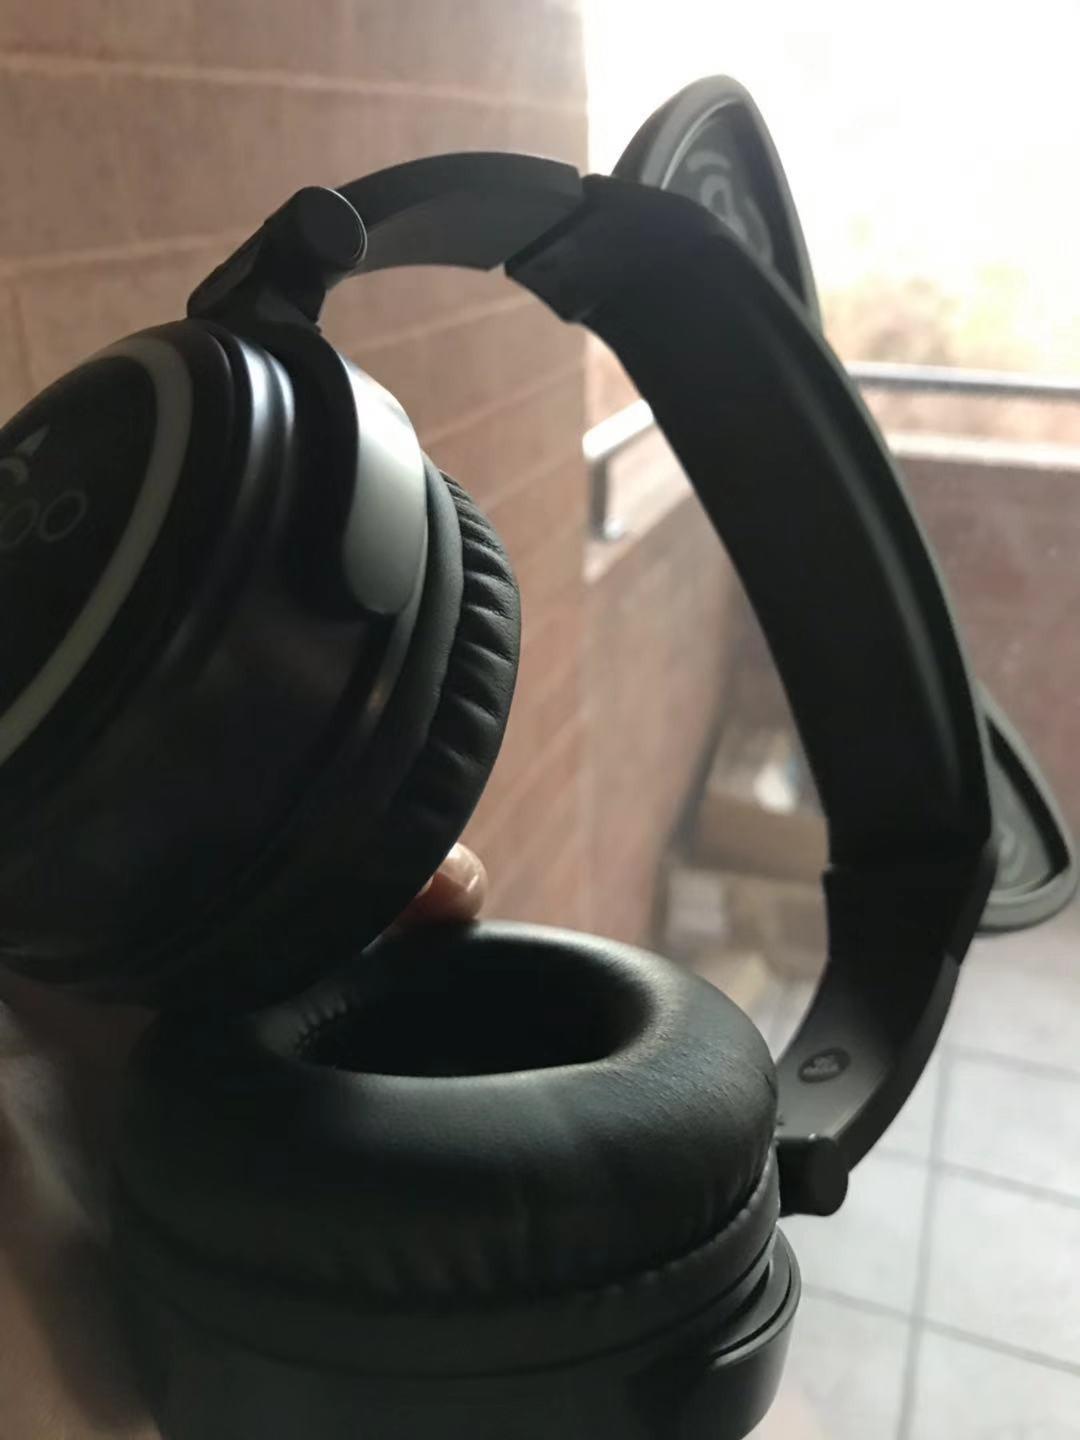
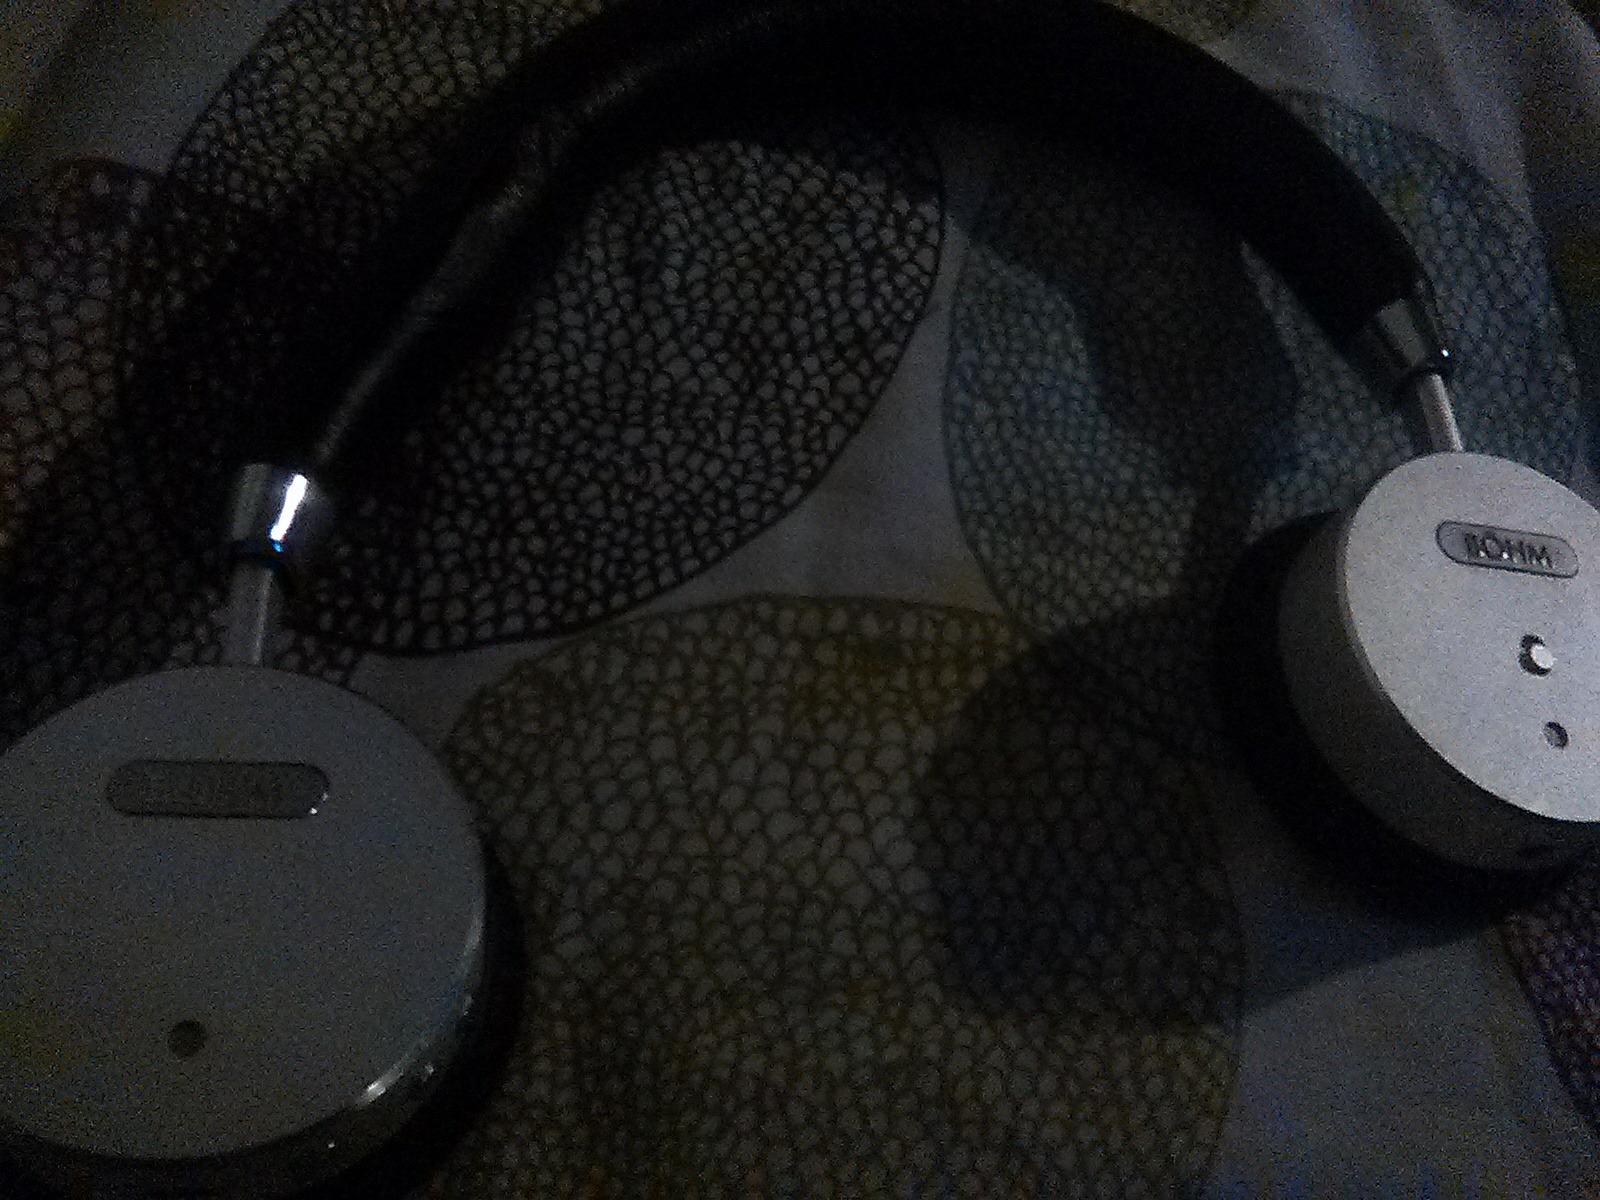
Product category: headphones
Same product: no